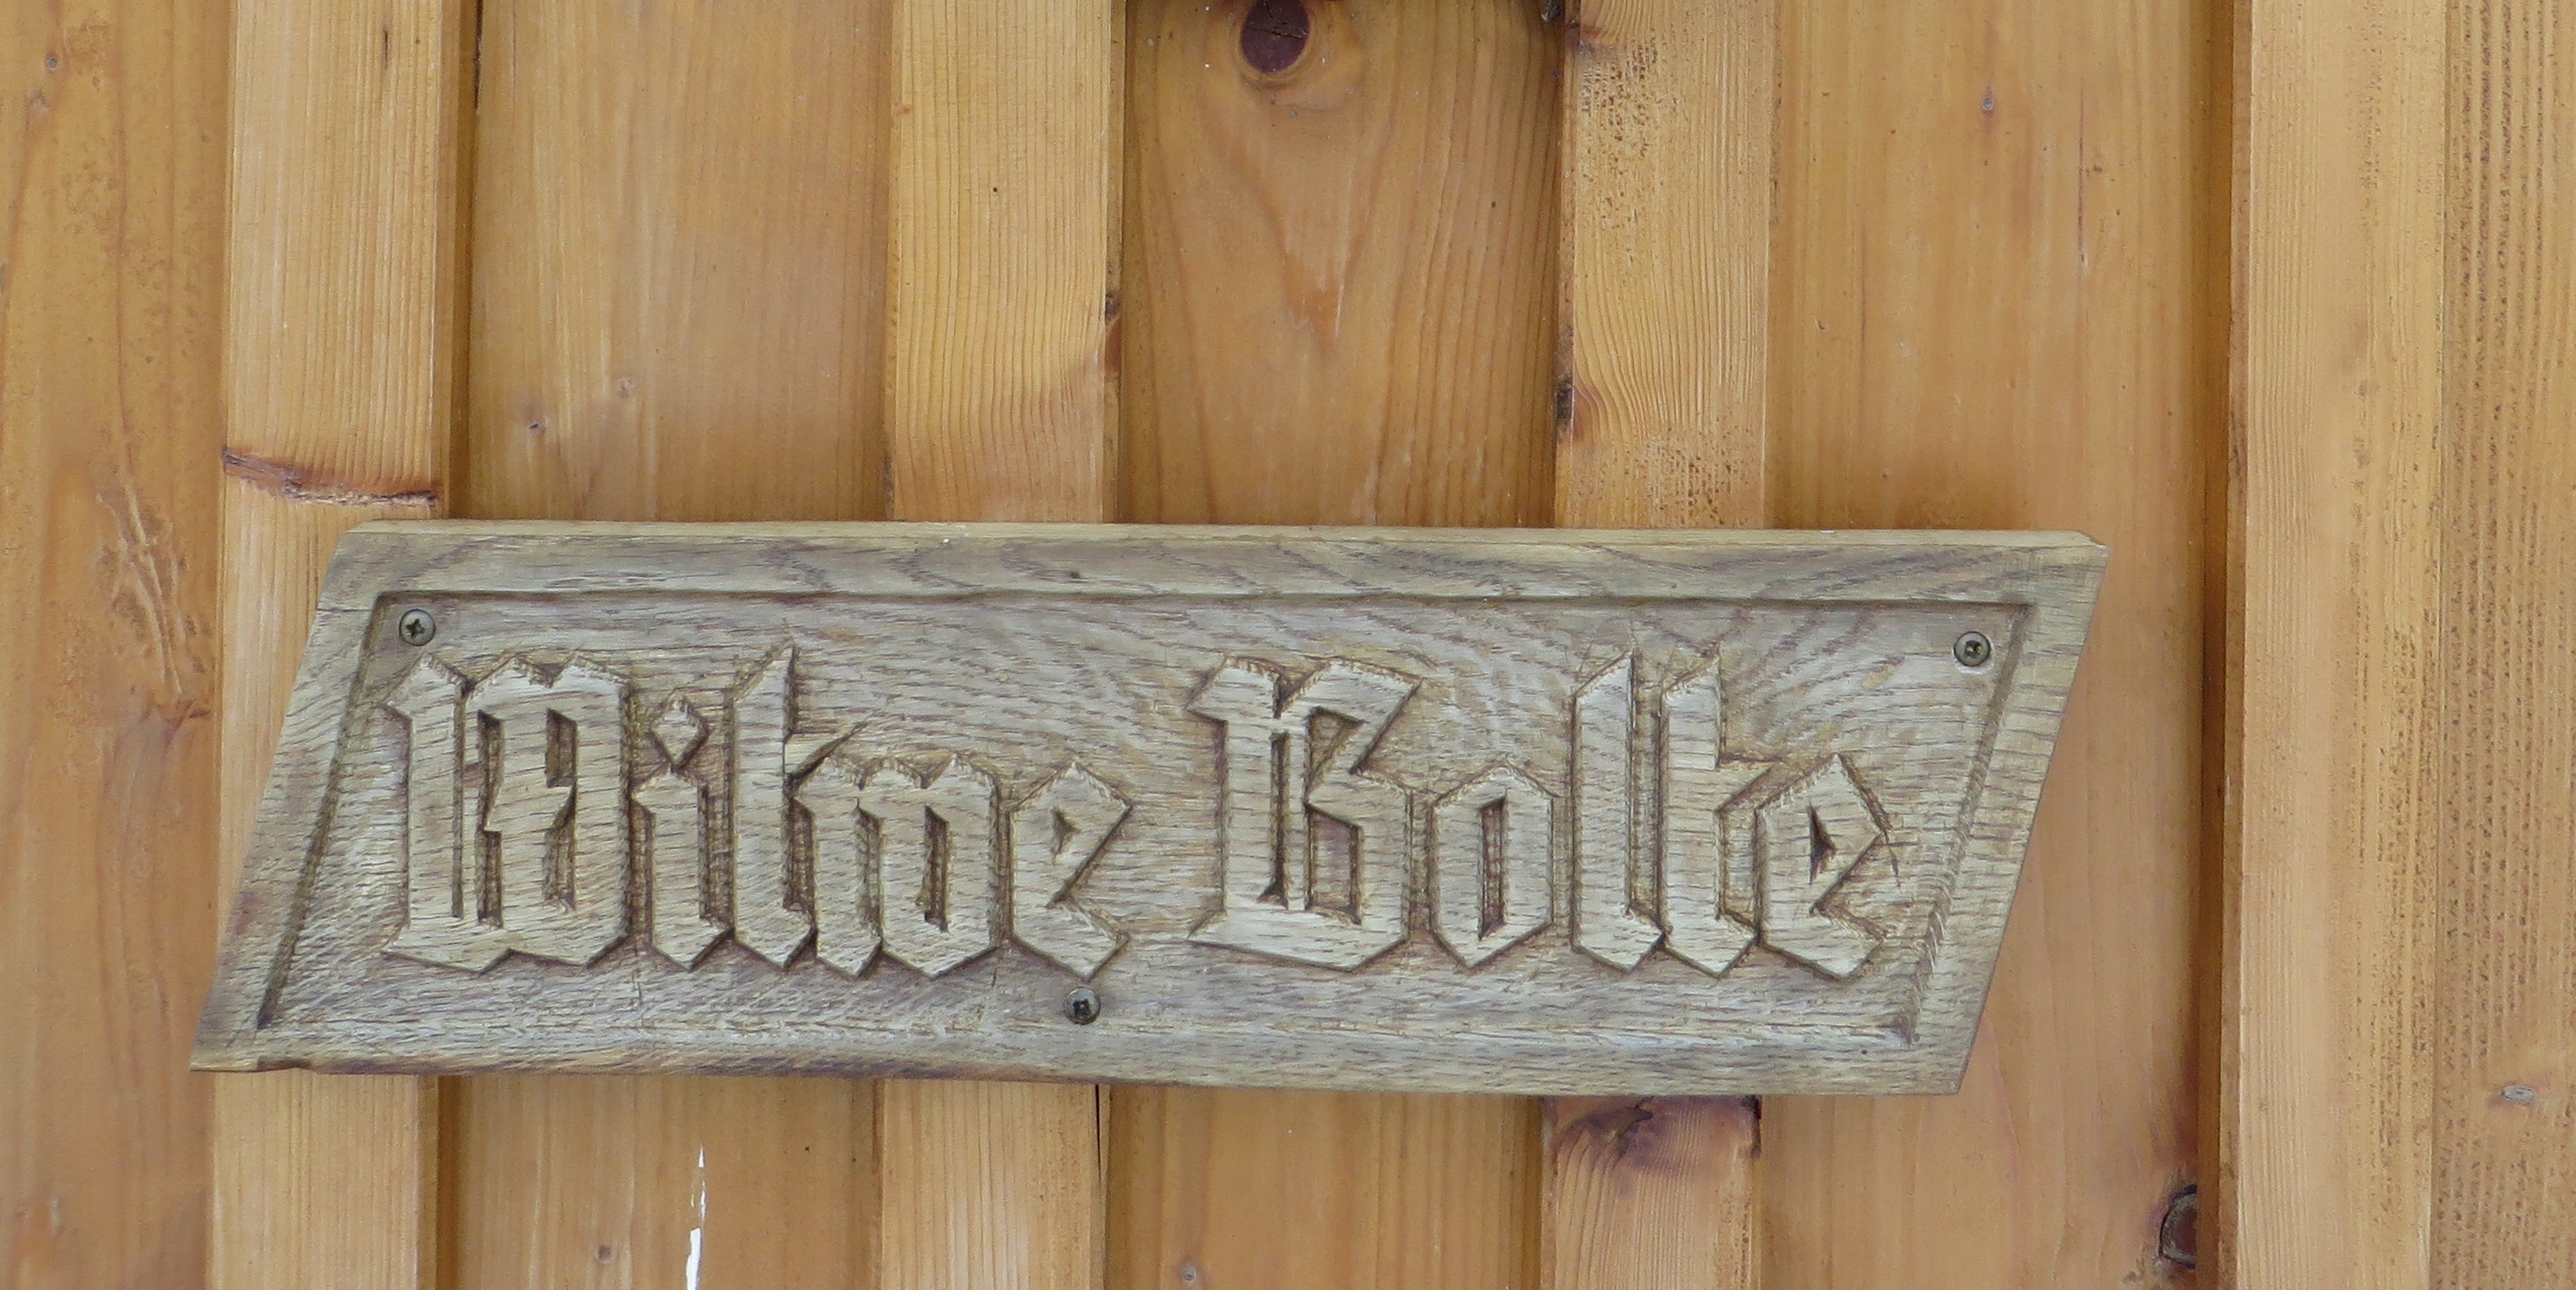
wood, floor, wall, shelf, furniture, art, picture frame, carving, fairy tales, wooden sign, flooring, widow bolte